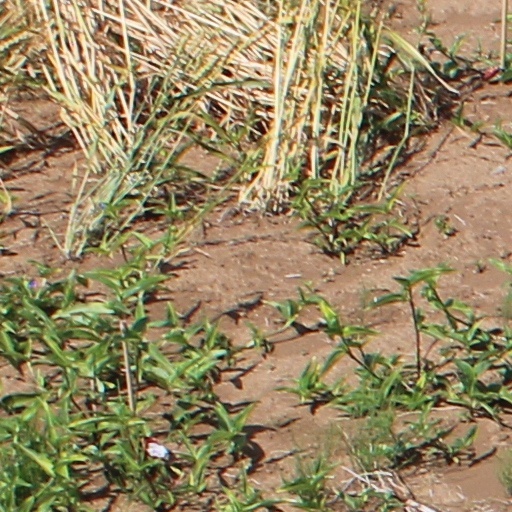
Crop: wheat